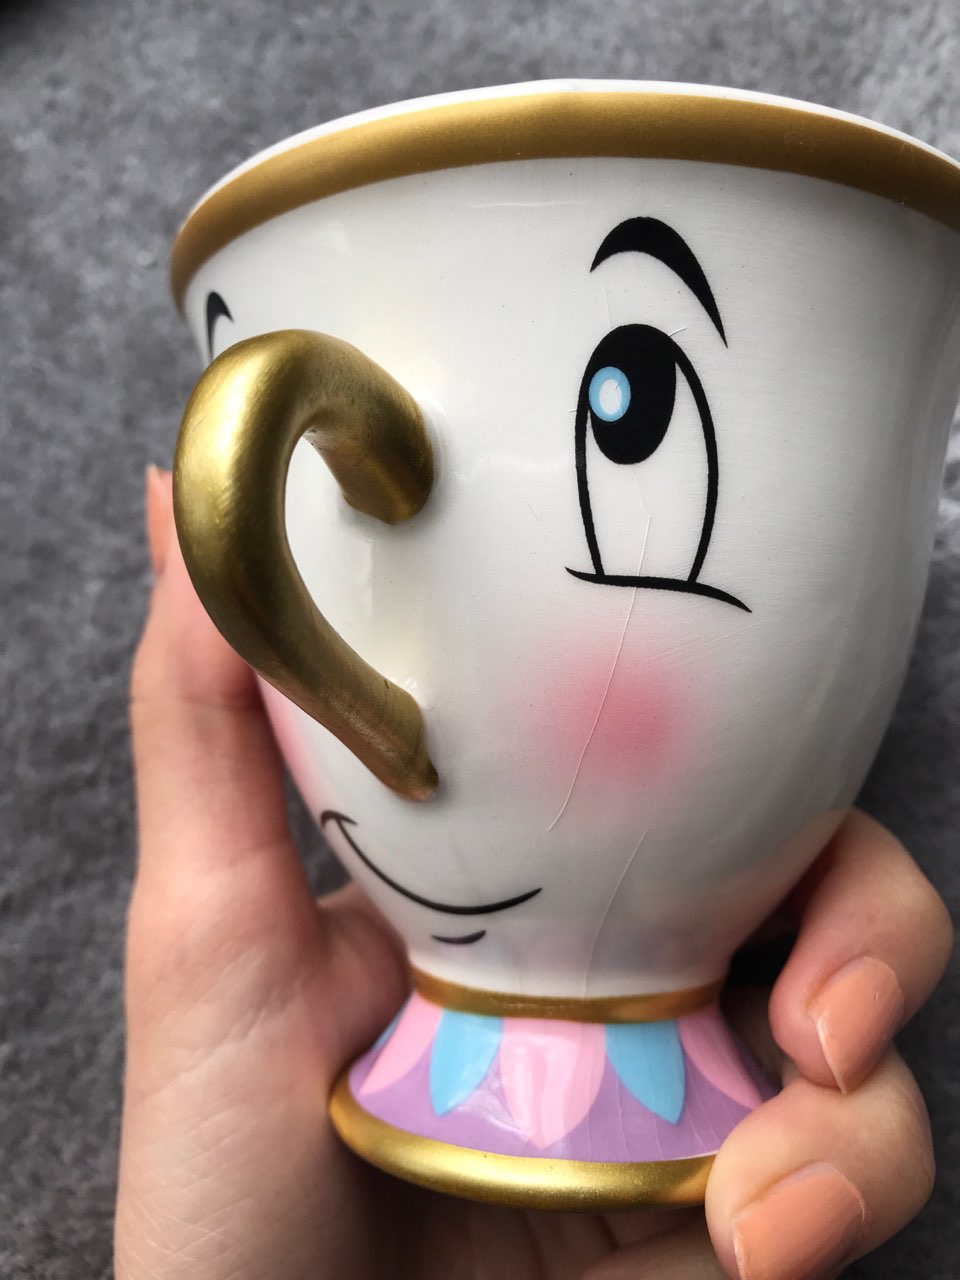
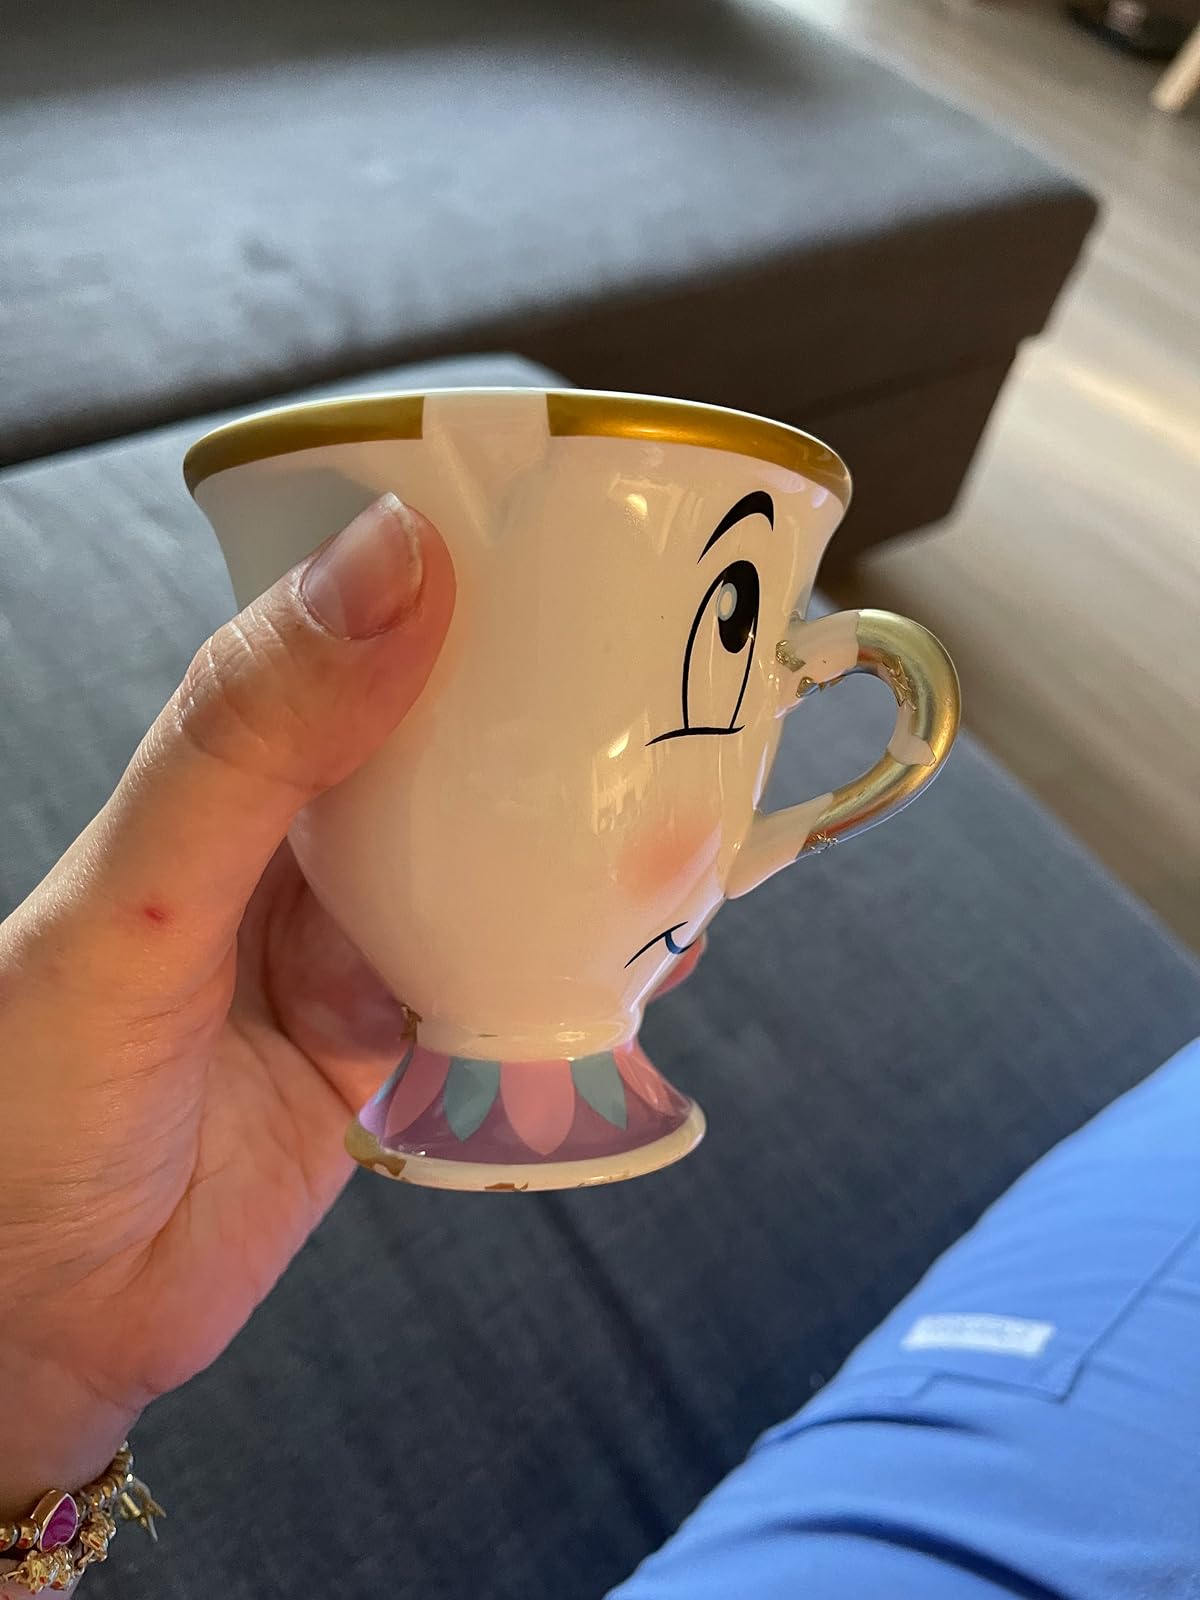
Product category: items_mug
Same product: yes